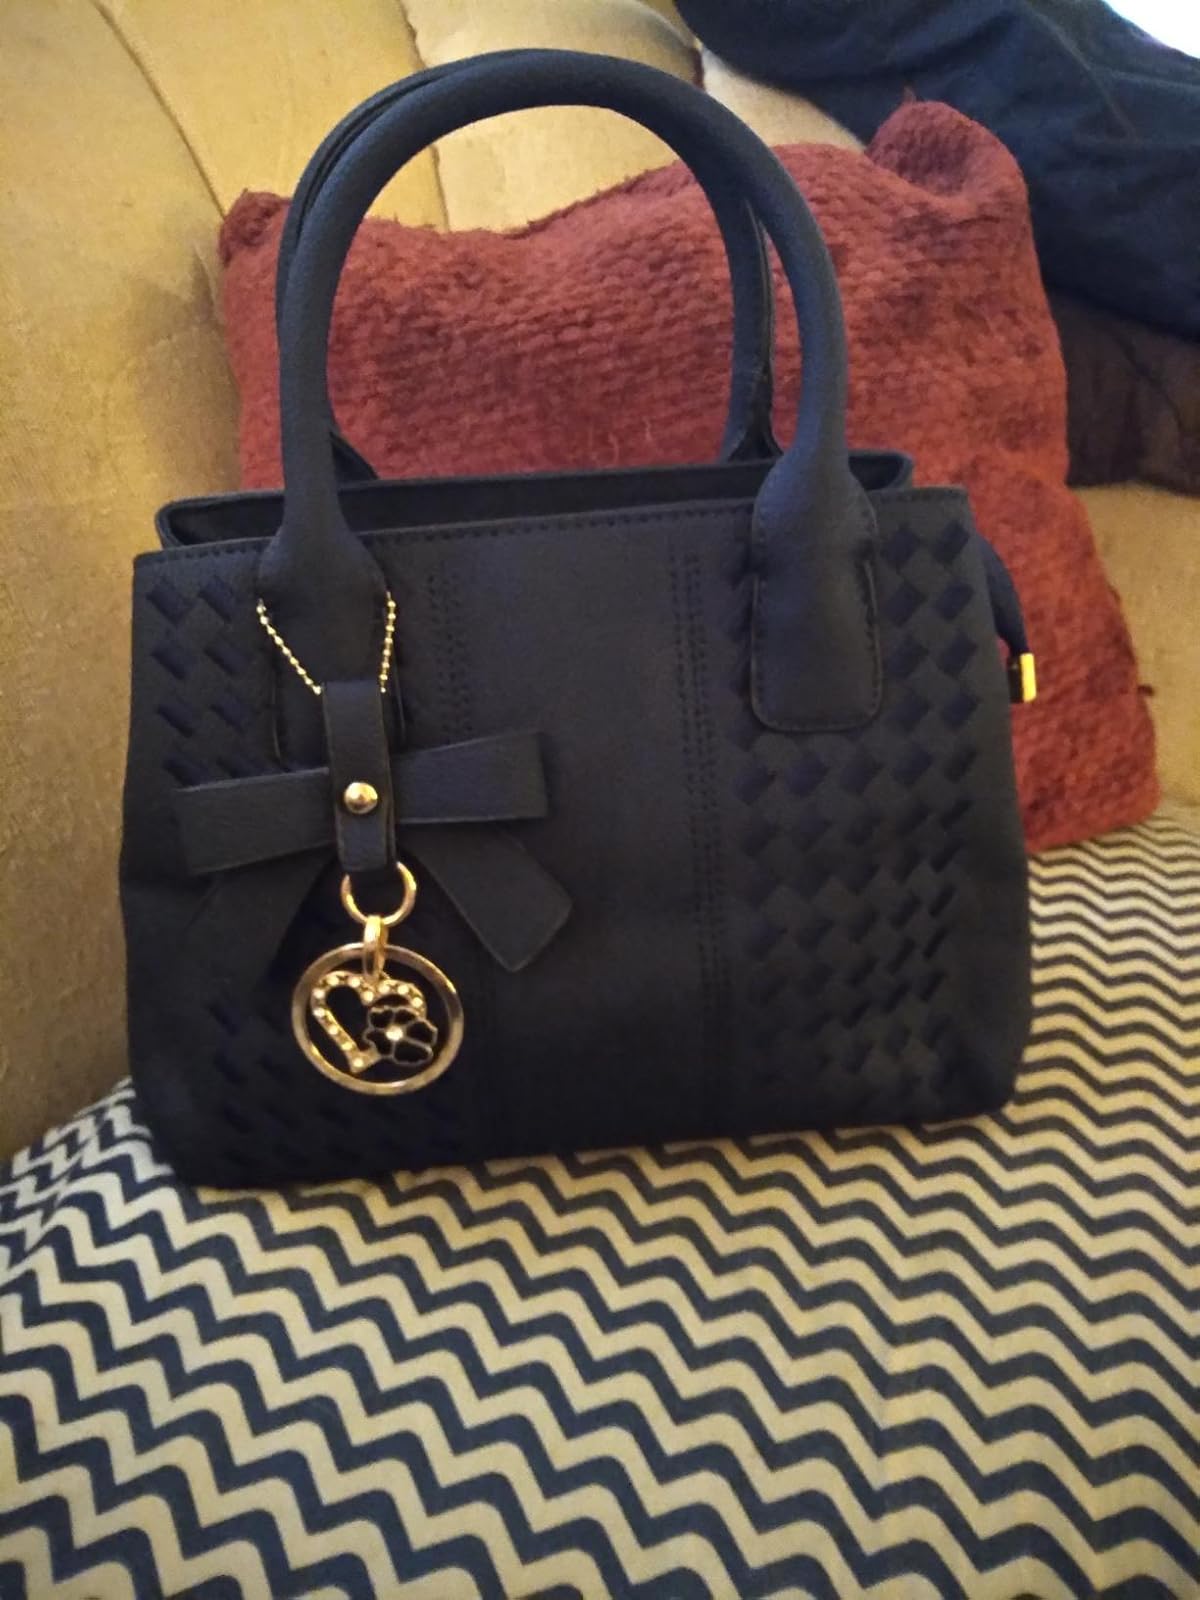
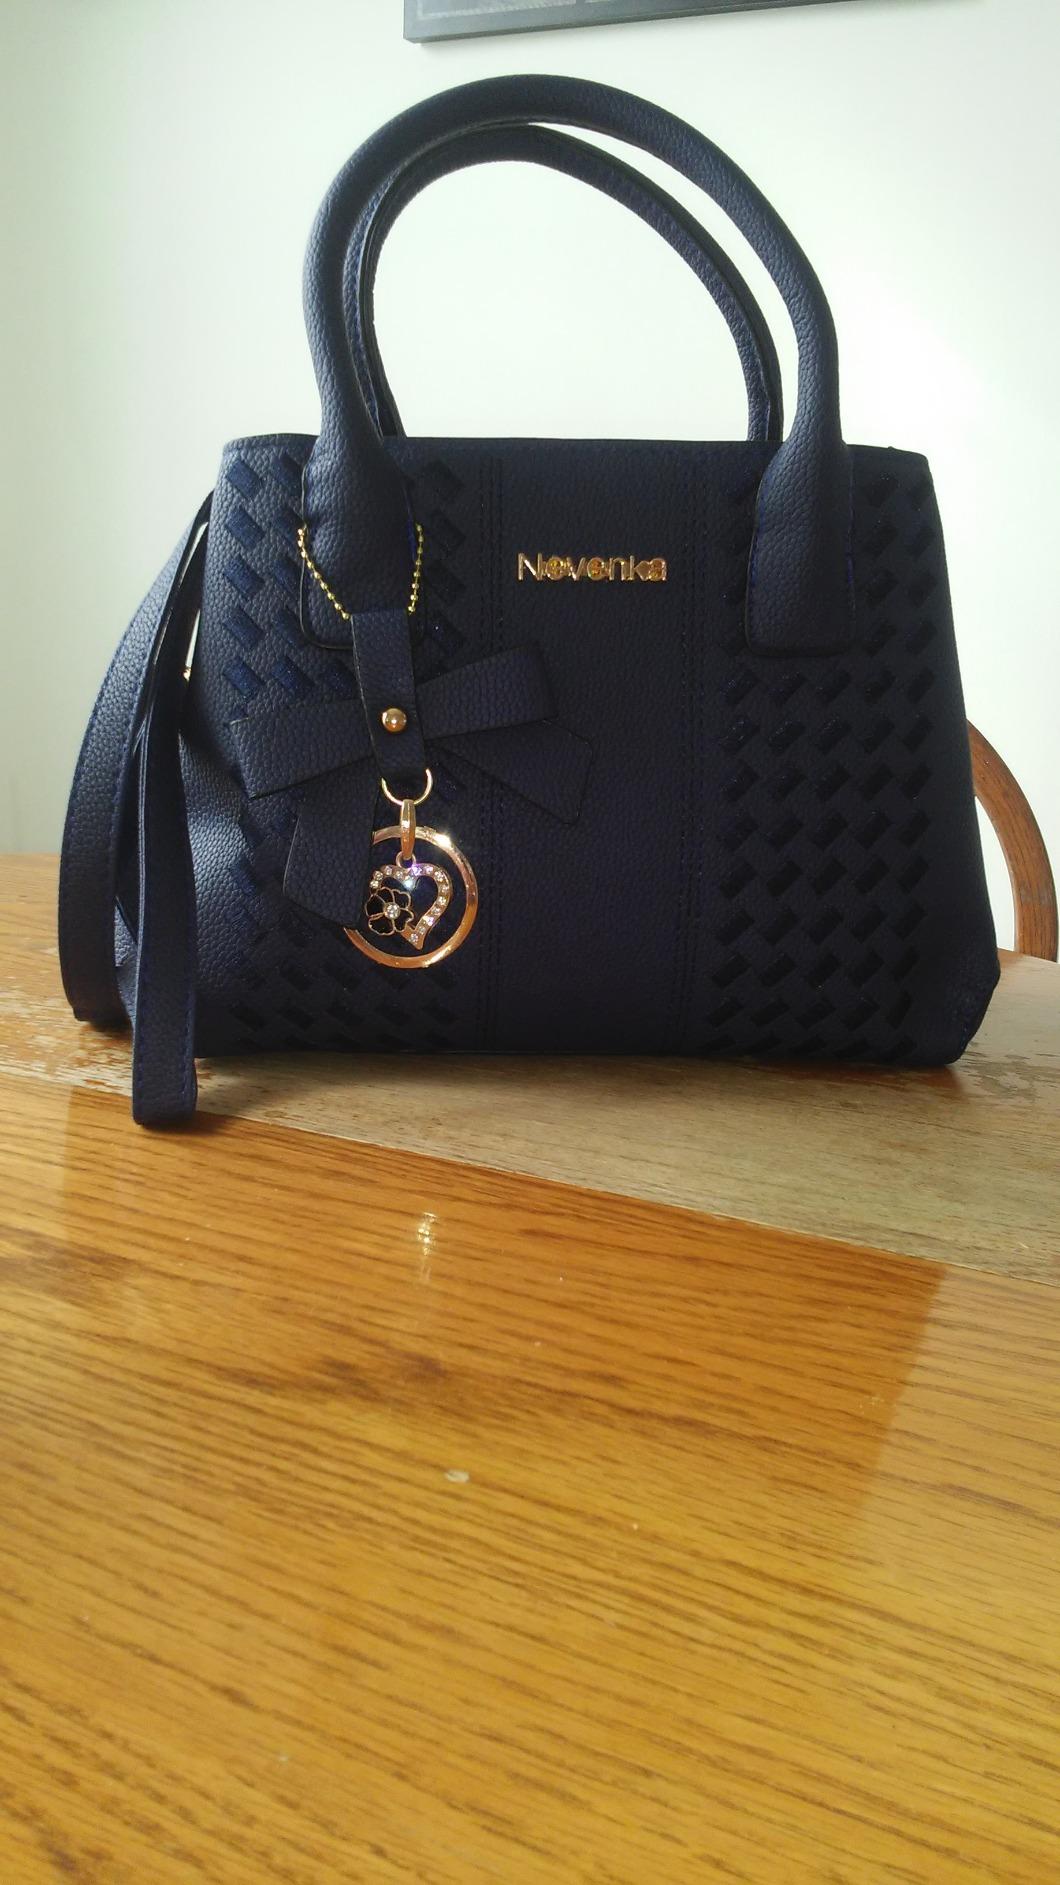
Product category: accessories_handbag
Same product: yes